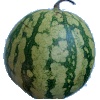
Label: Watermelon 1